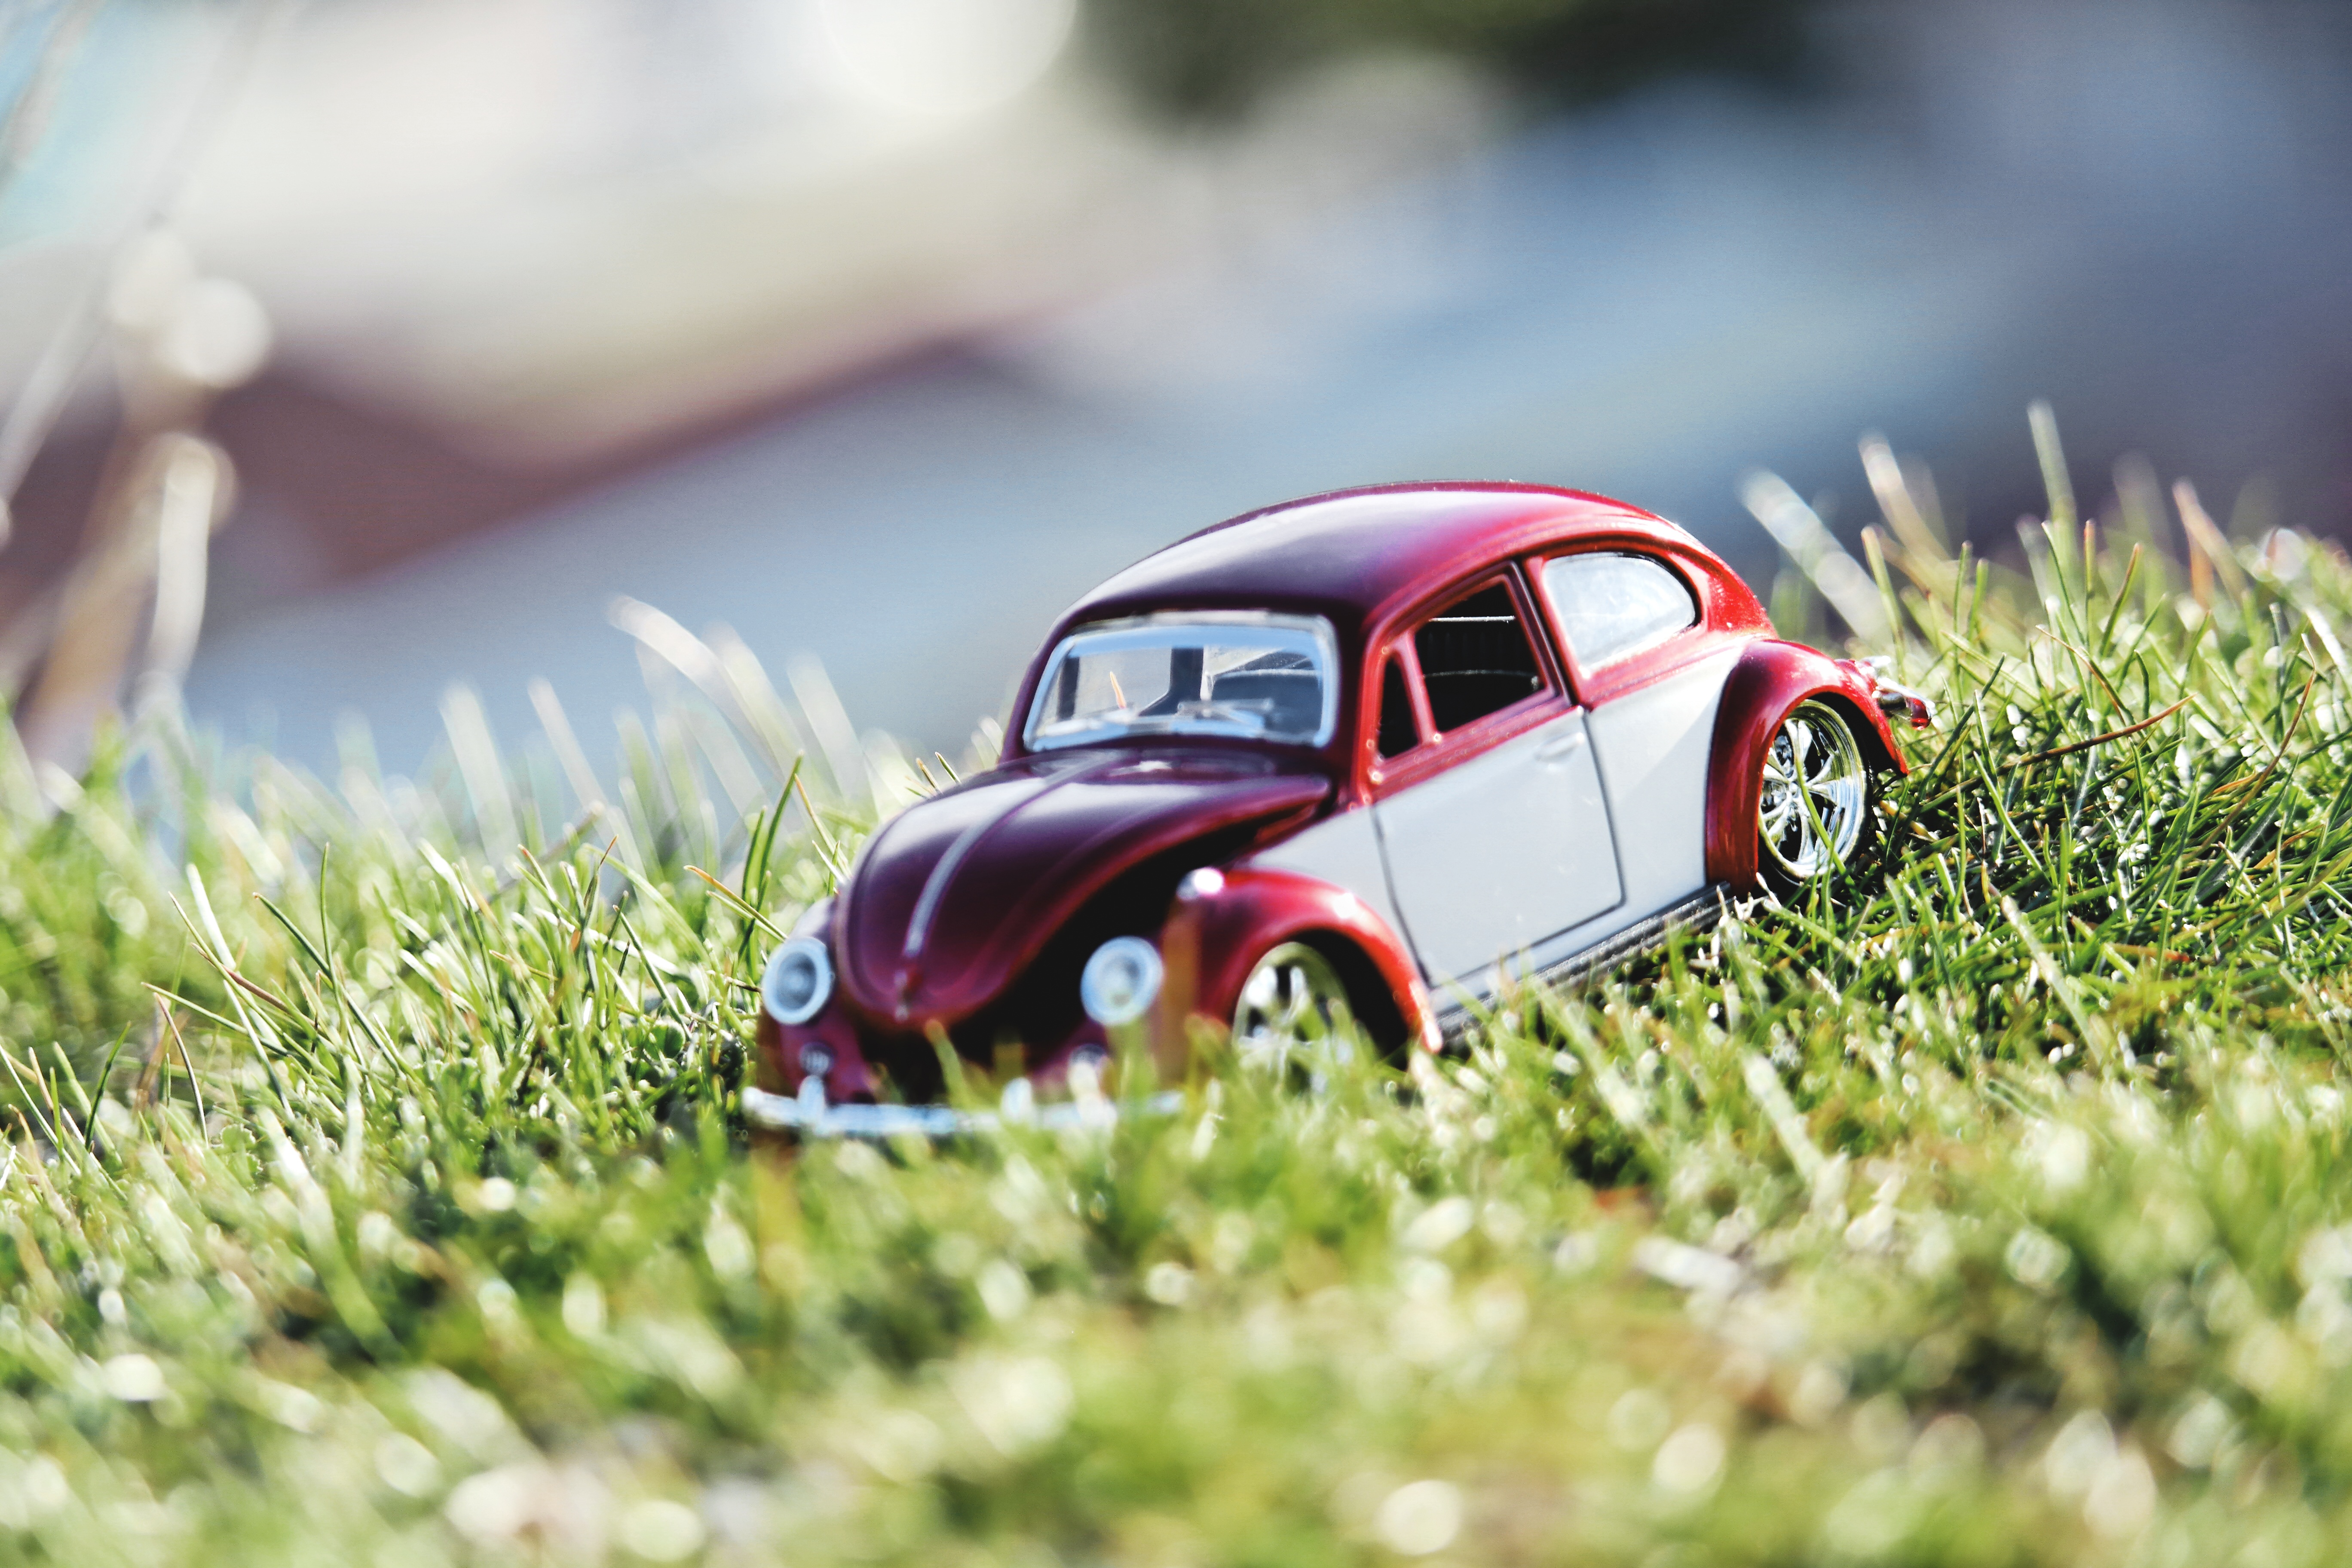
nature, grass, car, antique, sunlight, old, summer, transportation, red, vehicle, color, small, bug, toy, vw beetle, background, design, oldtimer, toy car, grass field, land vehicle, volkswagen beetle, automobile make, automotive design, subcompact car, rallying, parking car